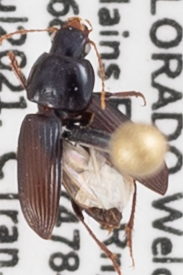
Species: Discoderus parallelus
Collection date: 2021-07-21
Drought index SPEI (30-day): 1.93
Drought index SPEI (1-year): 0.288
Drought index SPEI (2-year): -0.46